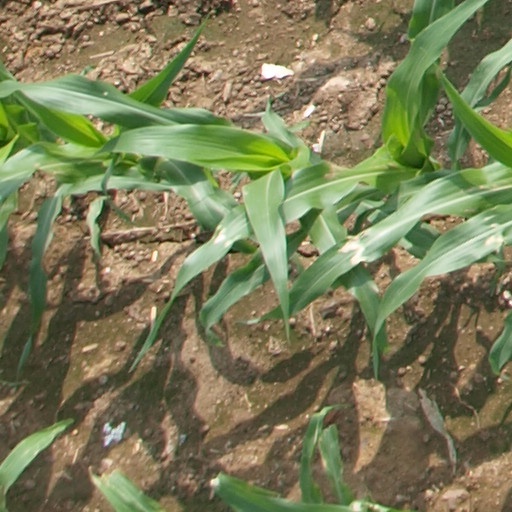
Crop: maize; corn